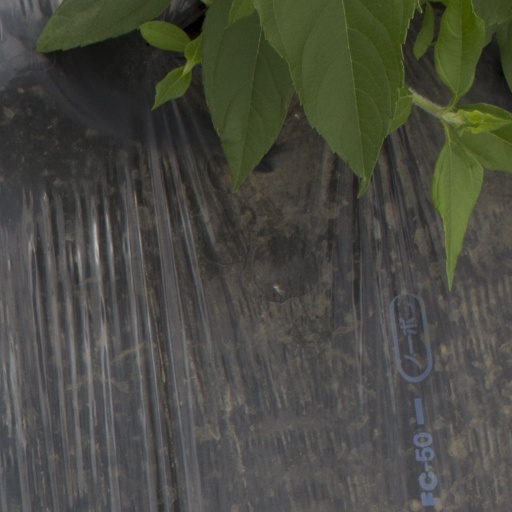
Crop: Jerusalem artichoke